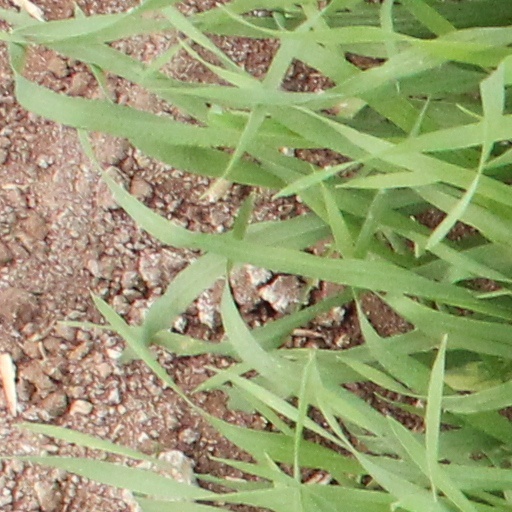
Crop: wheat